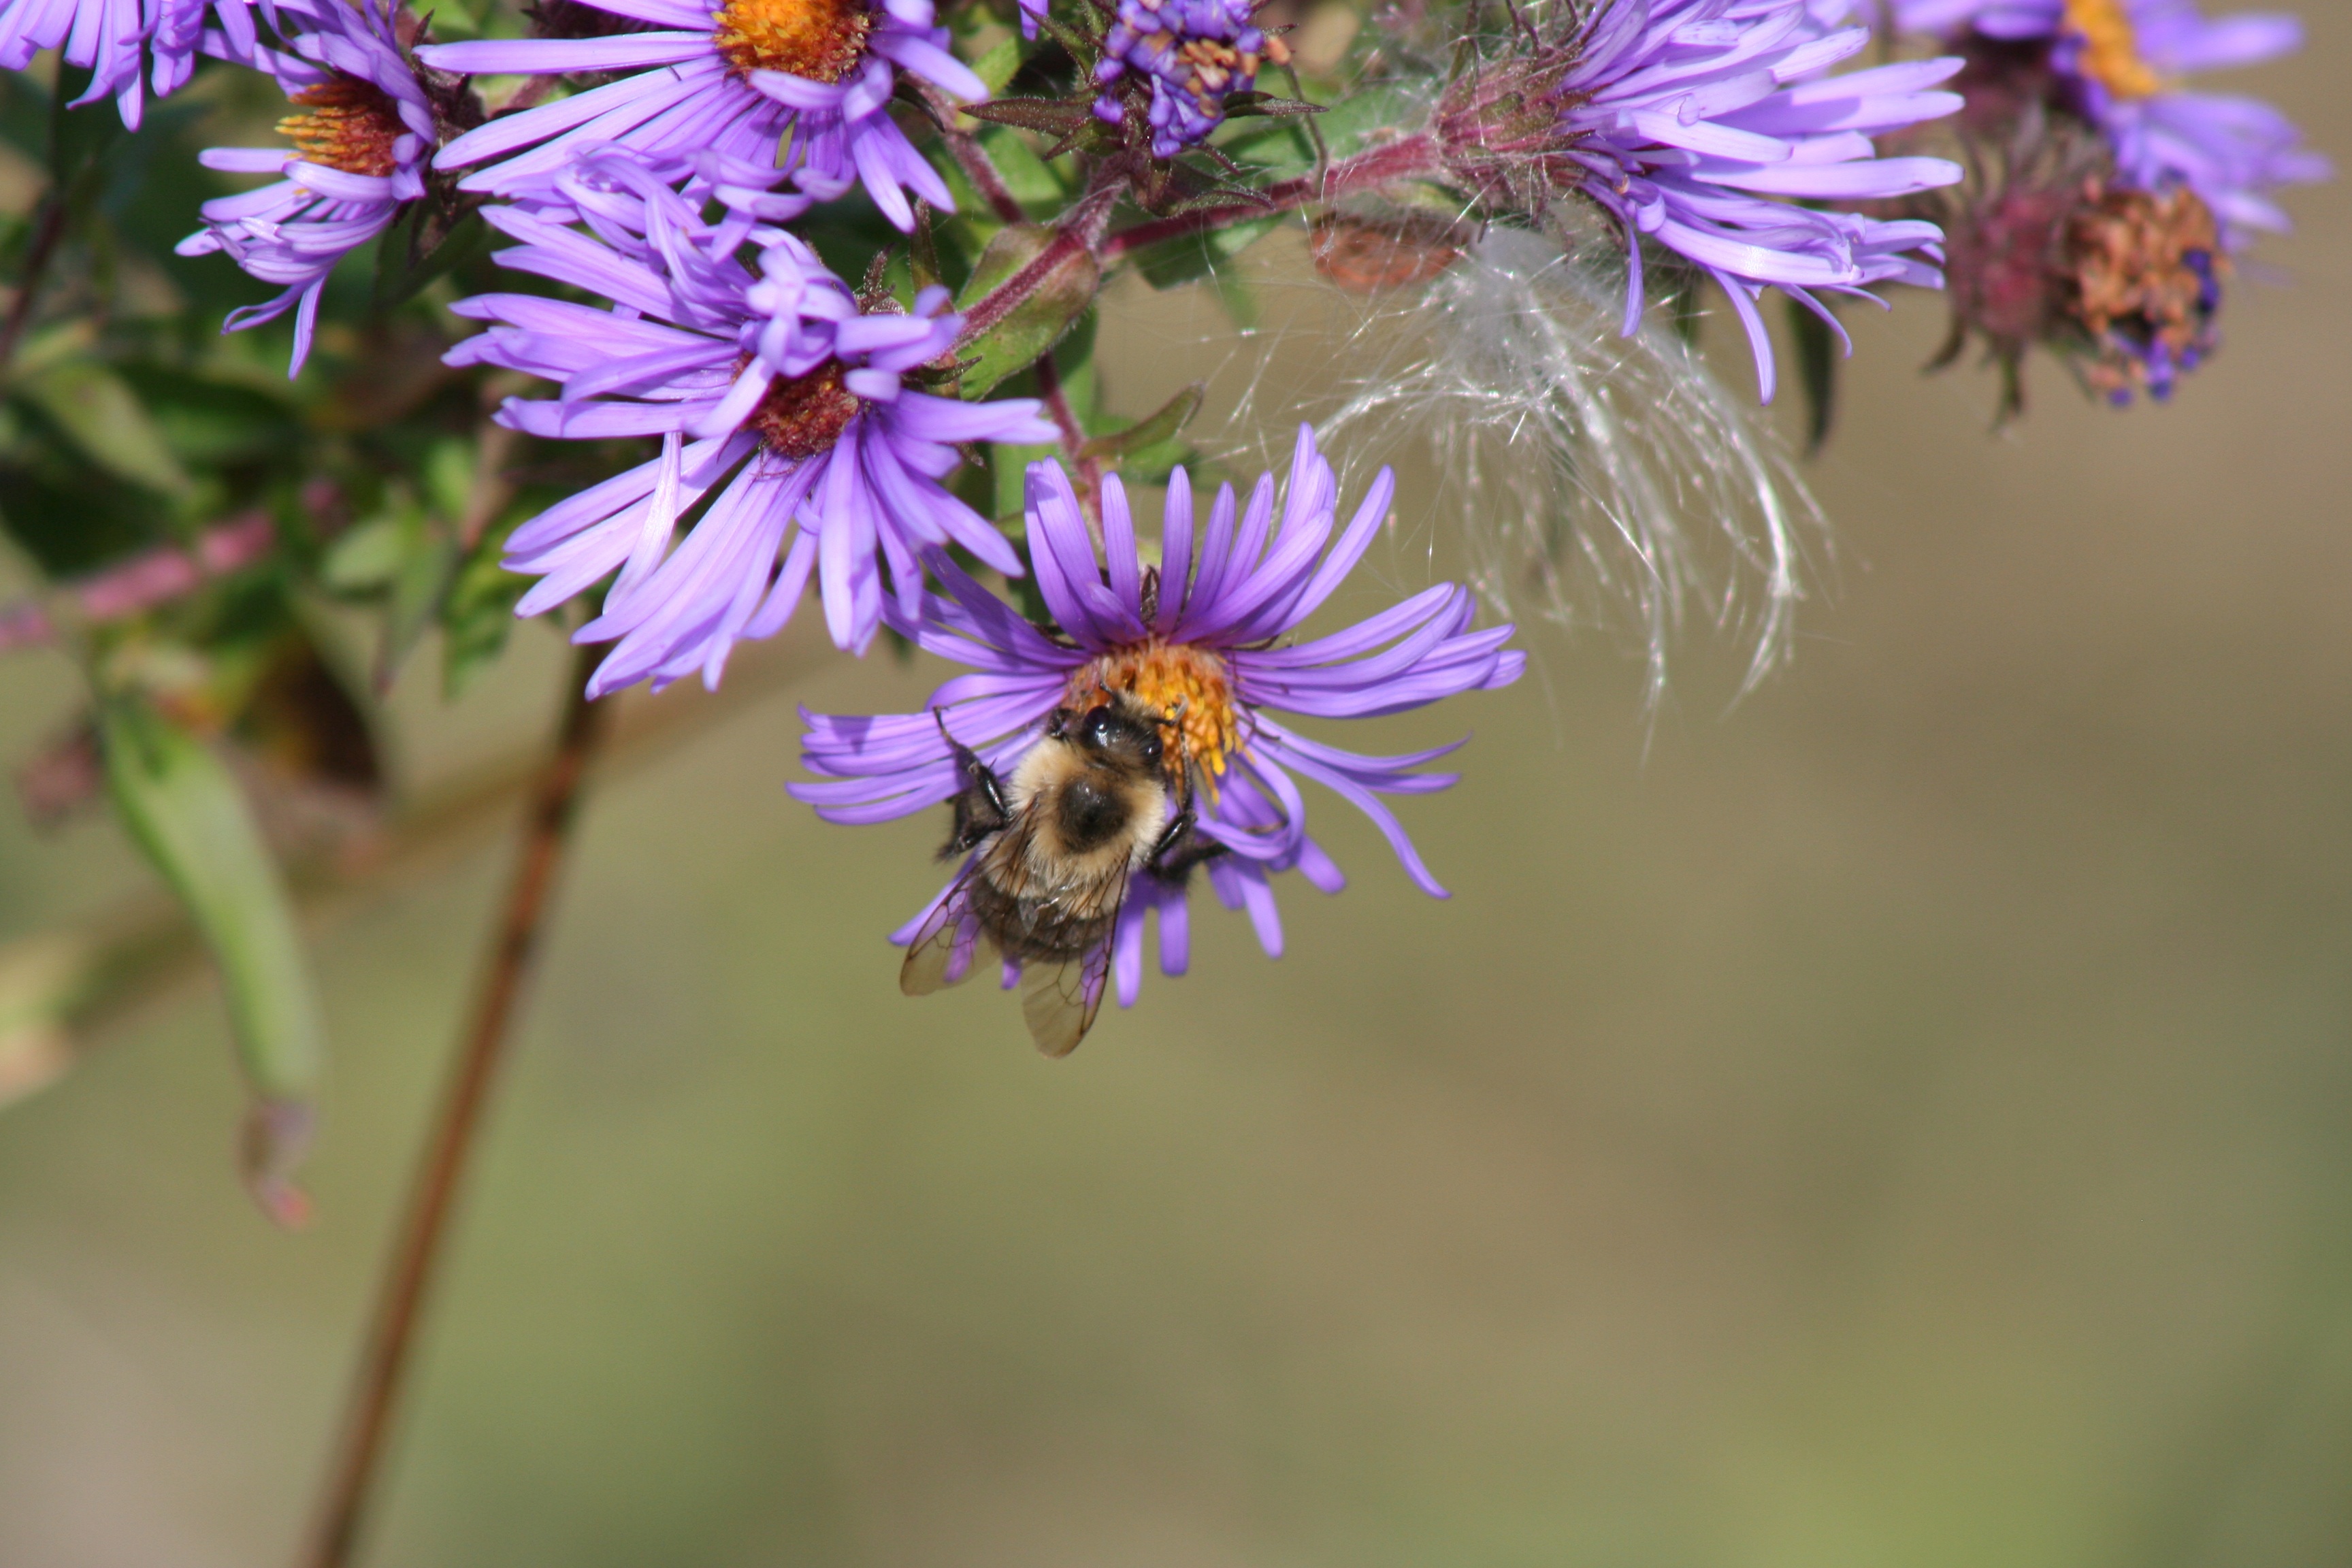
nature, blossom, plant, flower, purple, petal, pollen, pollination, spring, insect, botany, pollinate, flora, fauna, invertebrate, wildflower, close up, bee, bumblebee, nectar, macro photography, honey bee, daisy family, pollinator, membrane winged insect, milkweed seed